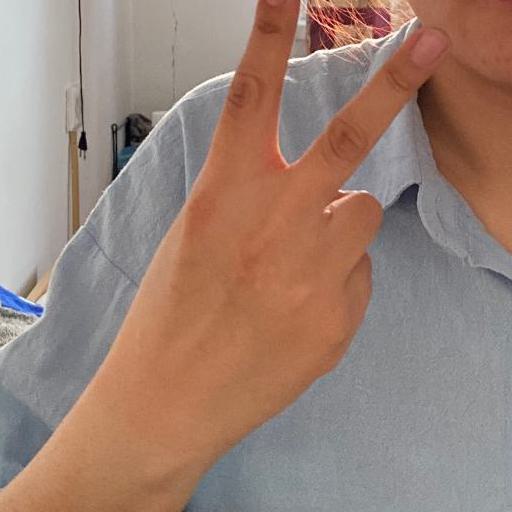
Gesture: peace_inverted